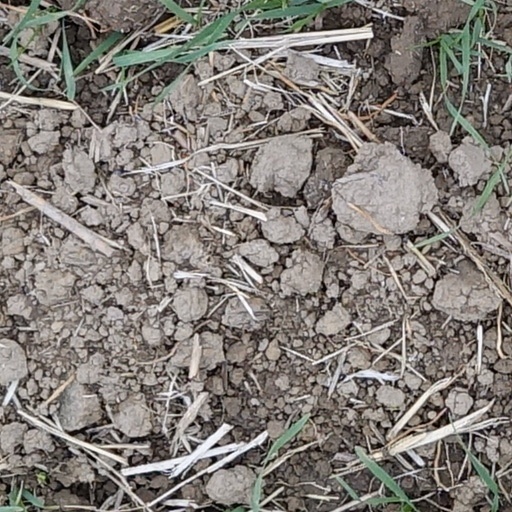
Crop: wheat